Sixteenth Air Force

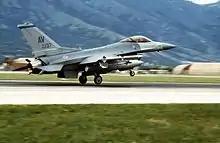
A F-16C Fighting Falcon of the 31st Fighter Wing landing upon returning from an air-strike against the Bosnian Serbs during Operation Deliberate Force in 1995

During its time at Aviano AB, Sixteenth Air Force was the operational air force for USAF combat operations in the Balkans, supporting Operation Deny Flight, enforcing the U.N. ordered no-fly zone over Bosnia. Sixteenth Air Force aircraft participated in the raid on the Bosnian-Serb held airfield at Udbina in November 1994. In the fall of 1995, 16 AF supported Operation Deliberate Force, the U.N.-sanctioned/NATO executed attacks on Bosnian-Serb forces. In 1995, 16 AF supported Operation Joint Endeavor, the NATO peacekeeping mission to the former Yugoslavia, through operations in Croatia, Hungary, and Bosnia-Herzegovina.